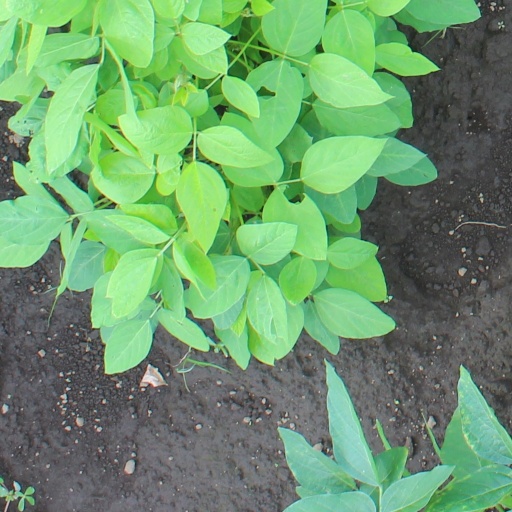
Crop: soybean